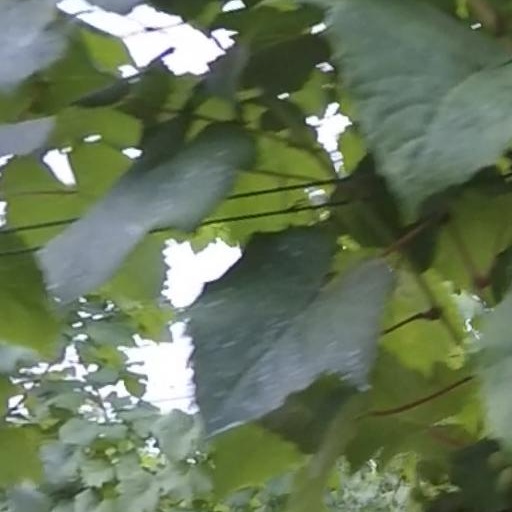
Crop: grape